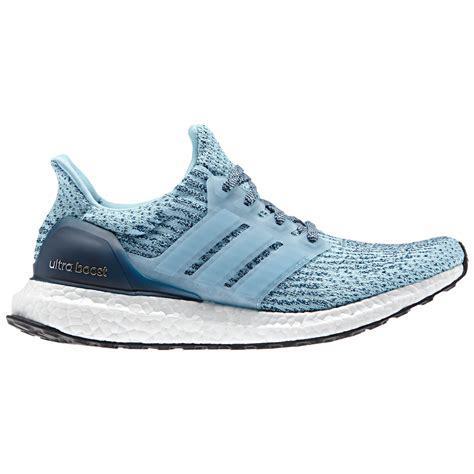
Brand: Adidas
Model: Ultraboost